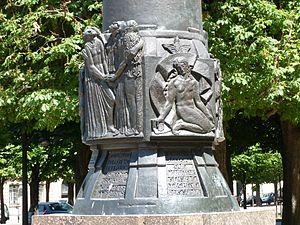
Monument à Mickiewicz par Antoine Bourdelle (1929), Cours Albert-Ier (Jardin d'Erevan, Paris 8e arrond.). Bas-relief sur le socle, vue 3